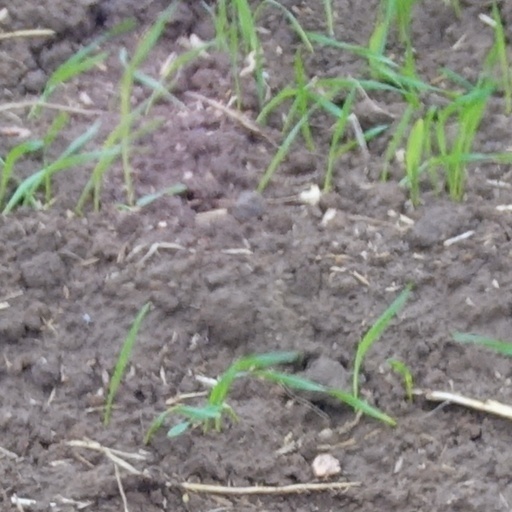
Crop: wheat